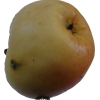
Label: Apple 14